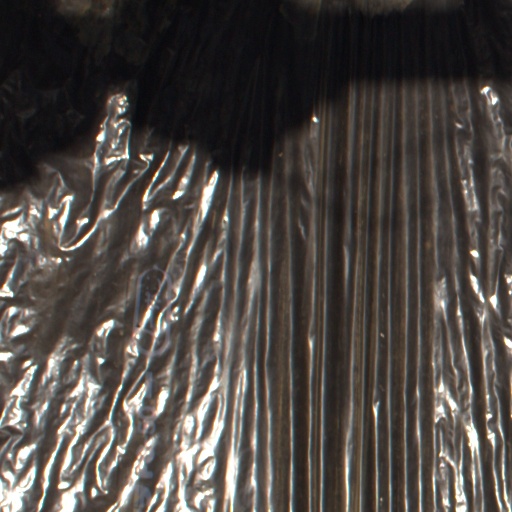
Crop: Jerusalem artichoke